Dan David (songwriter)

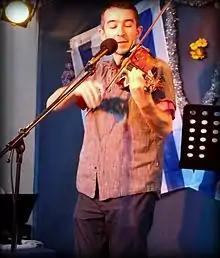
Dan Performs In Israel

Dan David is a Canadian violinist, pop rock worship musician, and songwriter.